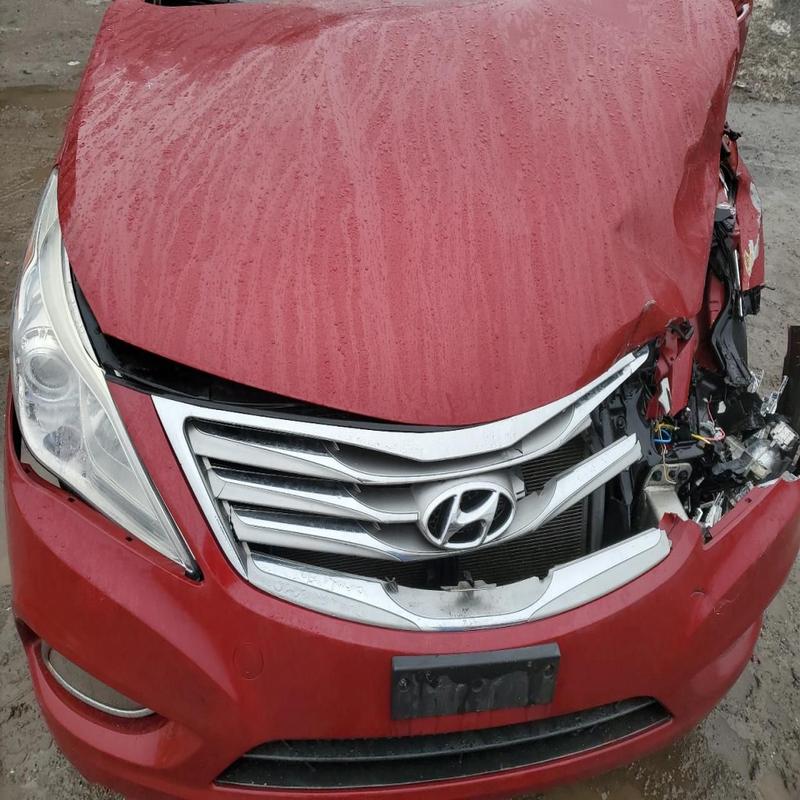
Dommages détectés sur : pare-choc avant, feu avant gauche, capot, aile avant gauche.
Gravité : majeur